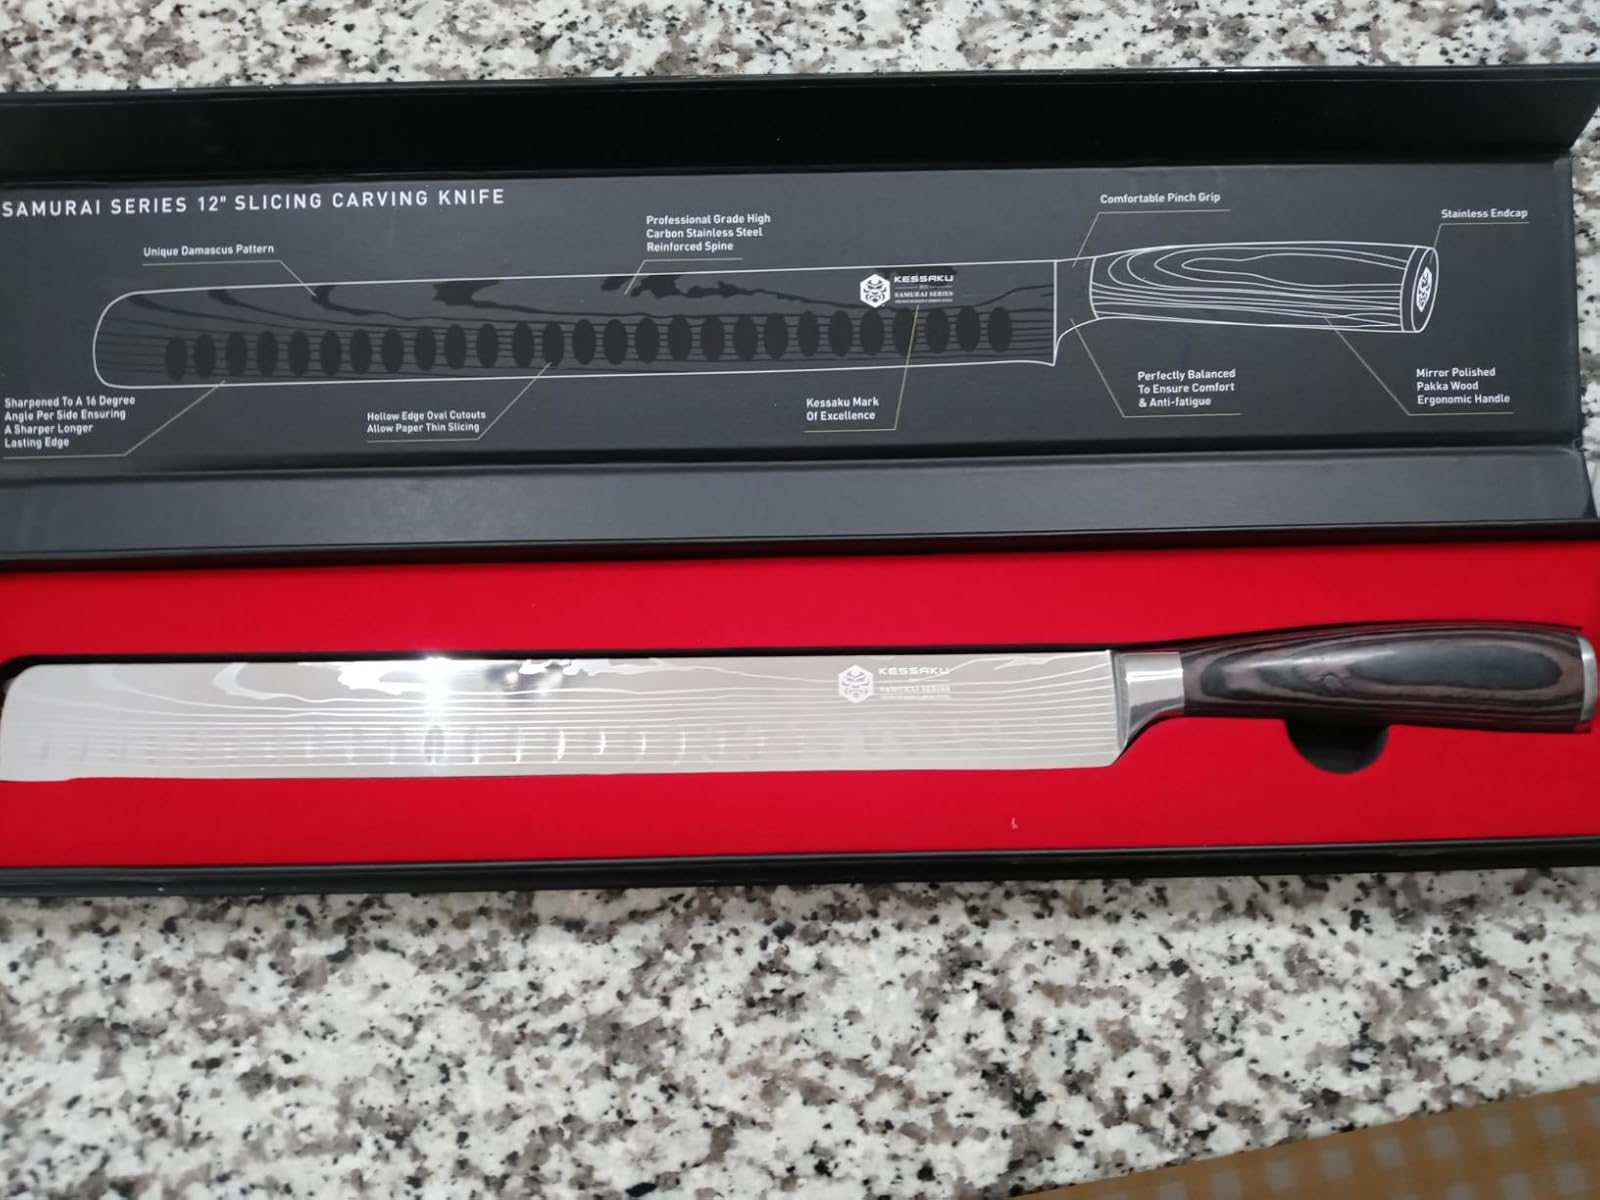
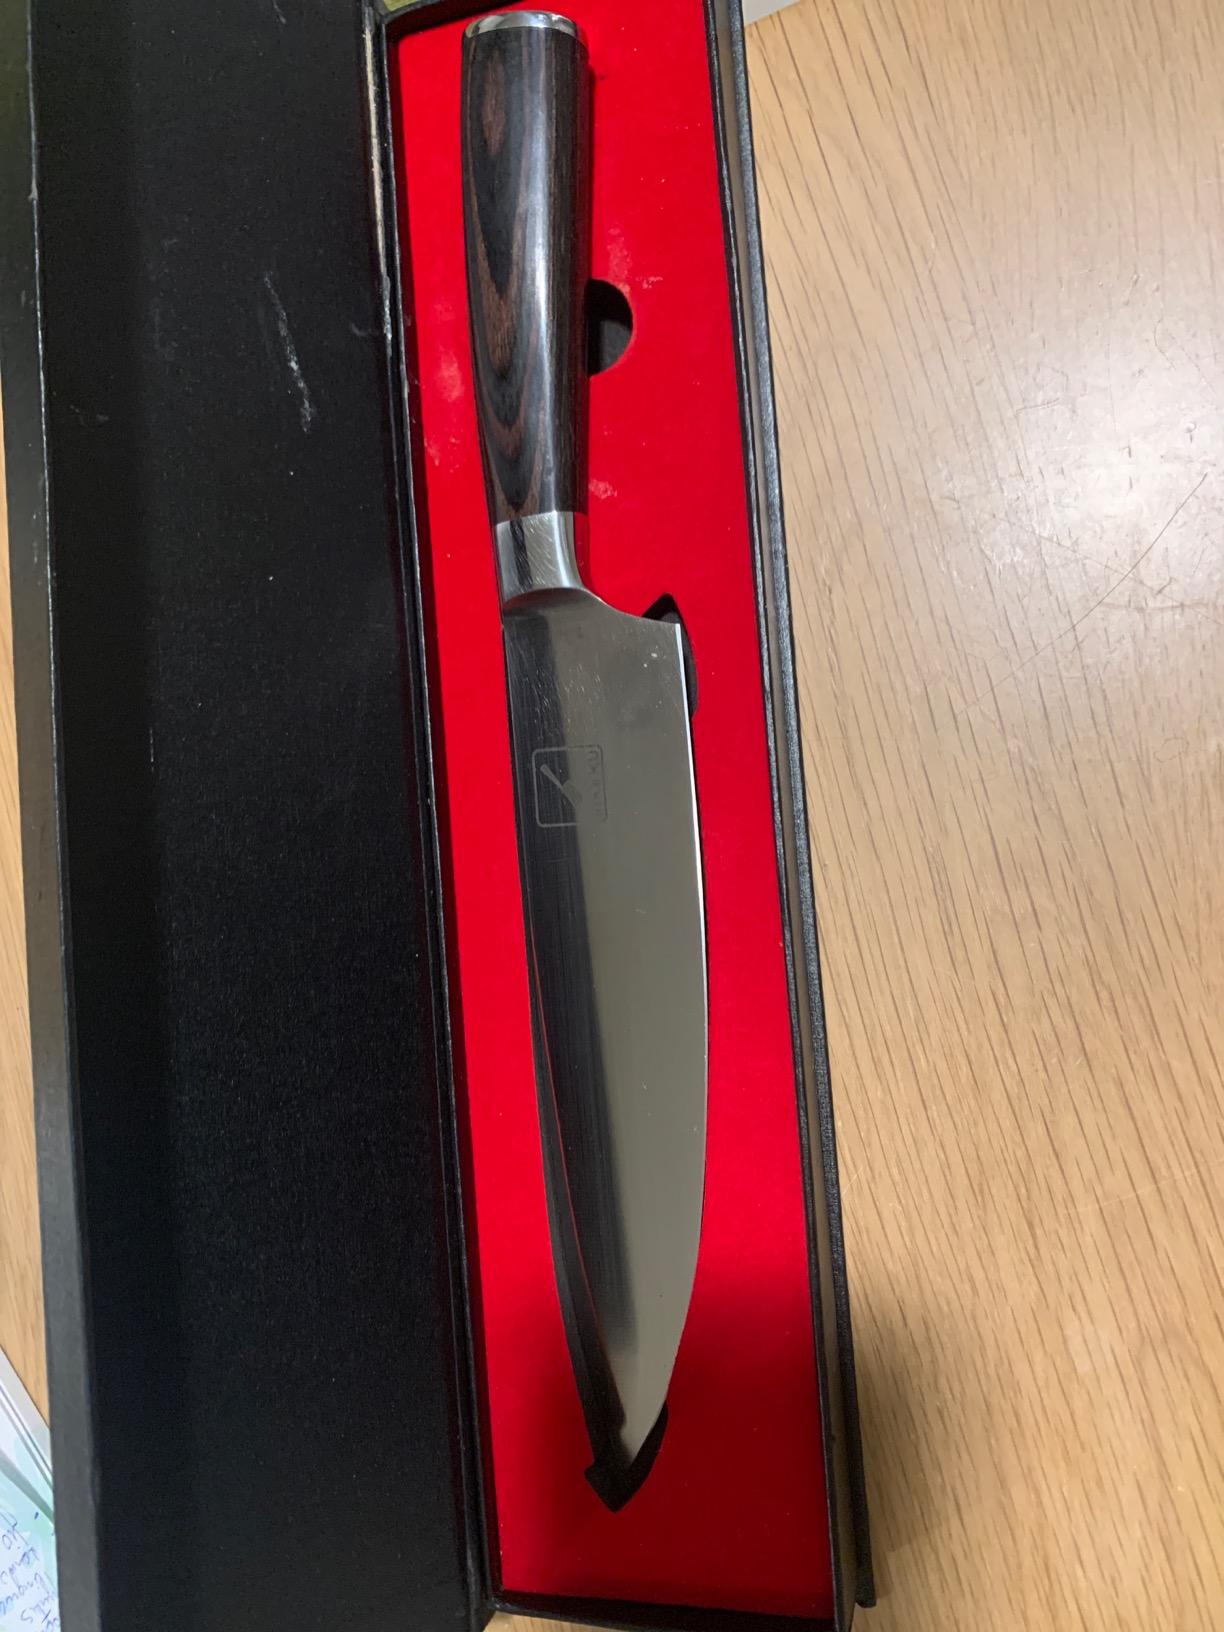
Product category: items_knife
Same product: no